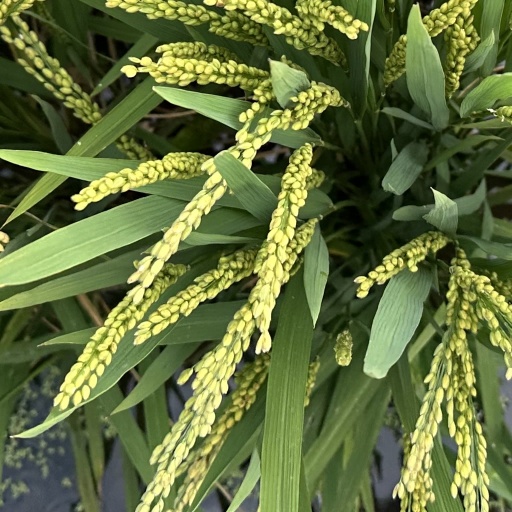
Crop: rice